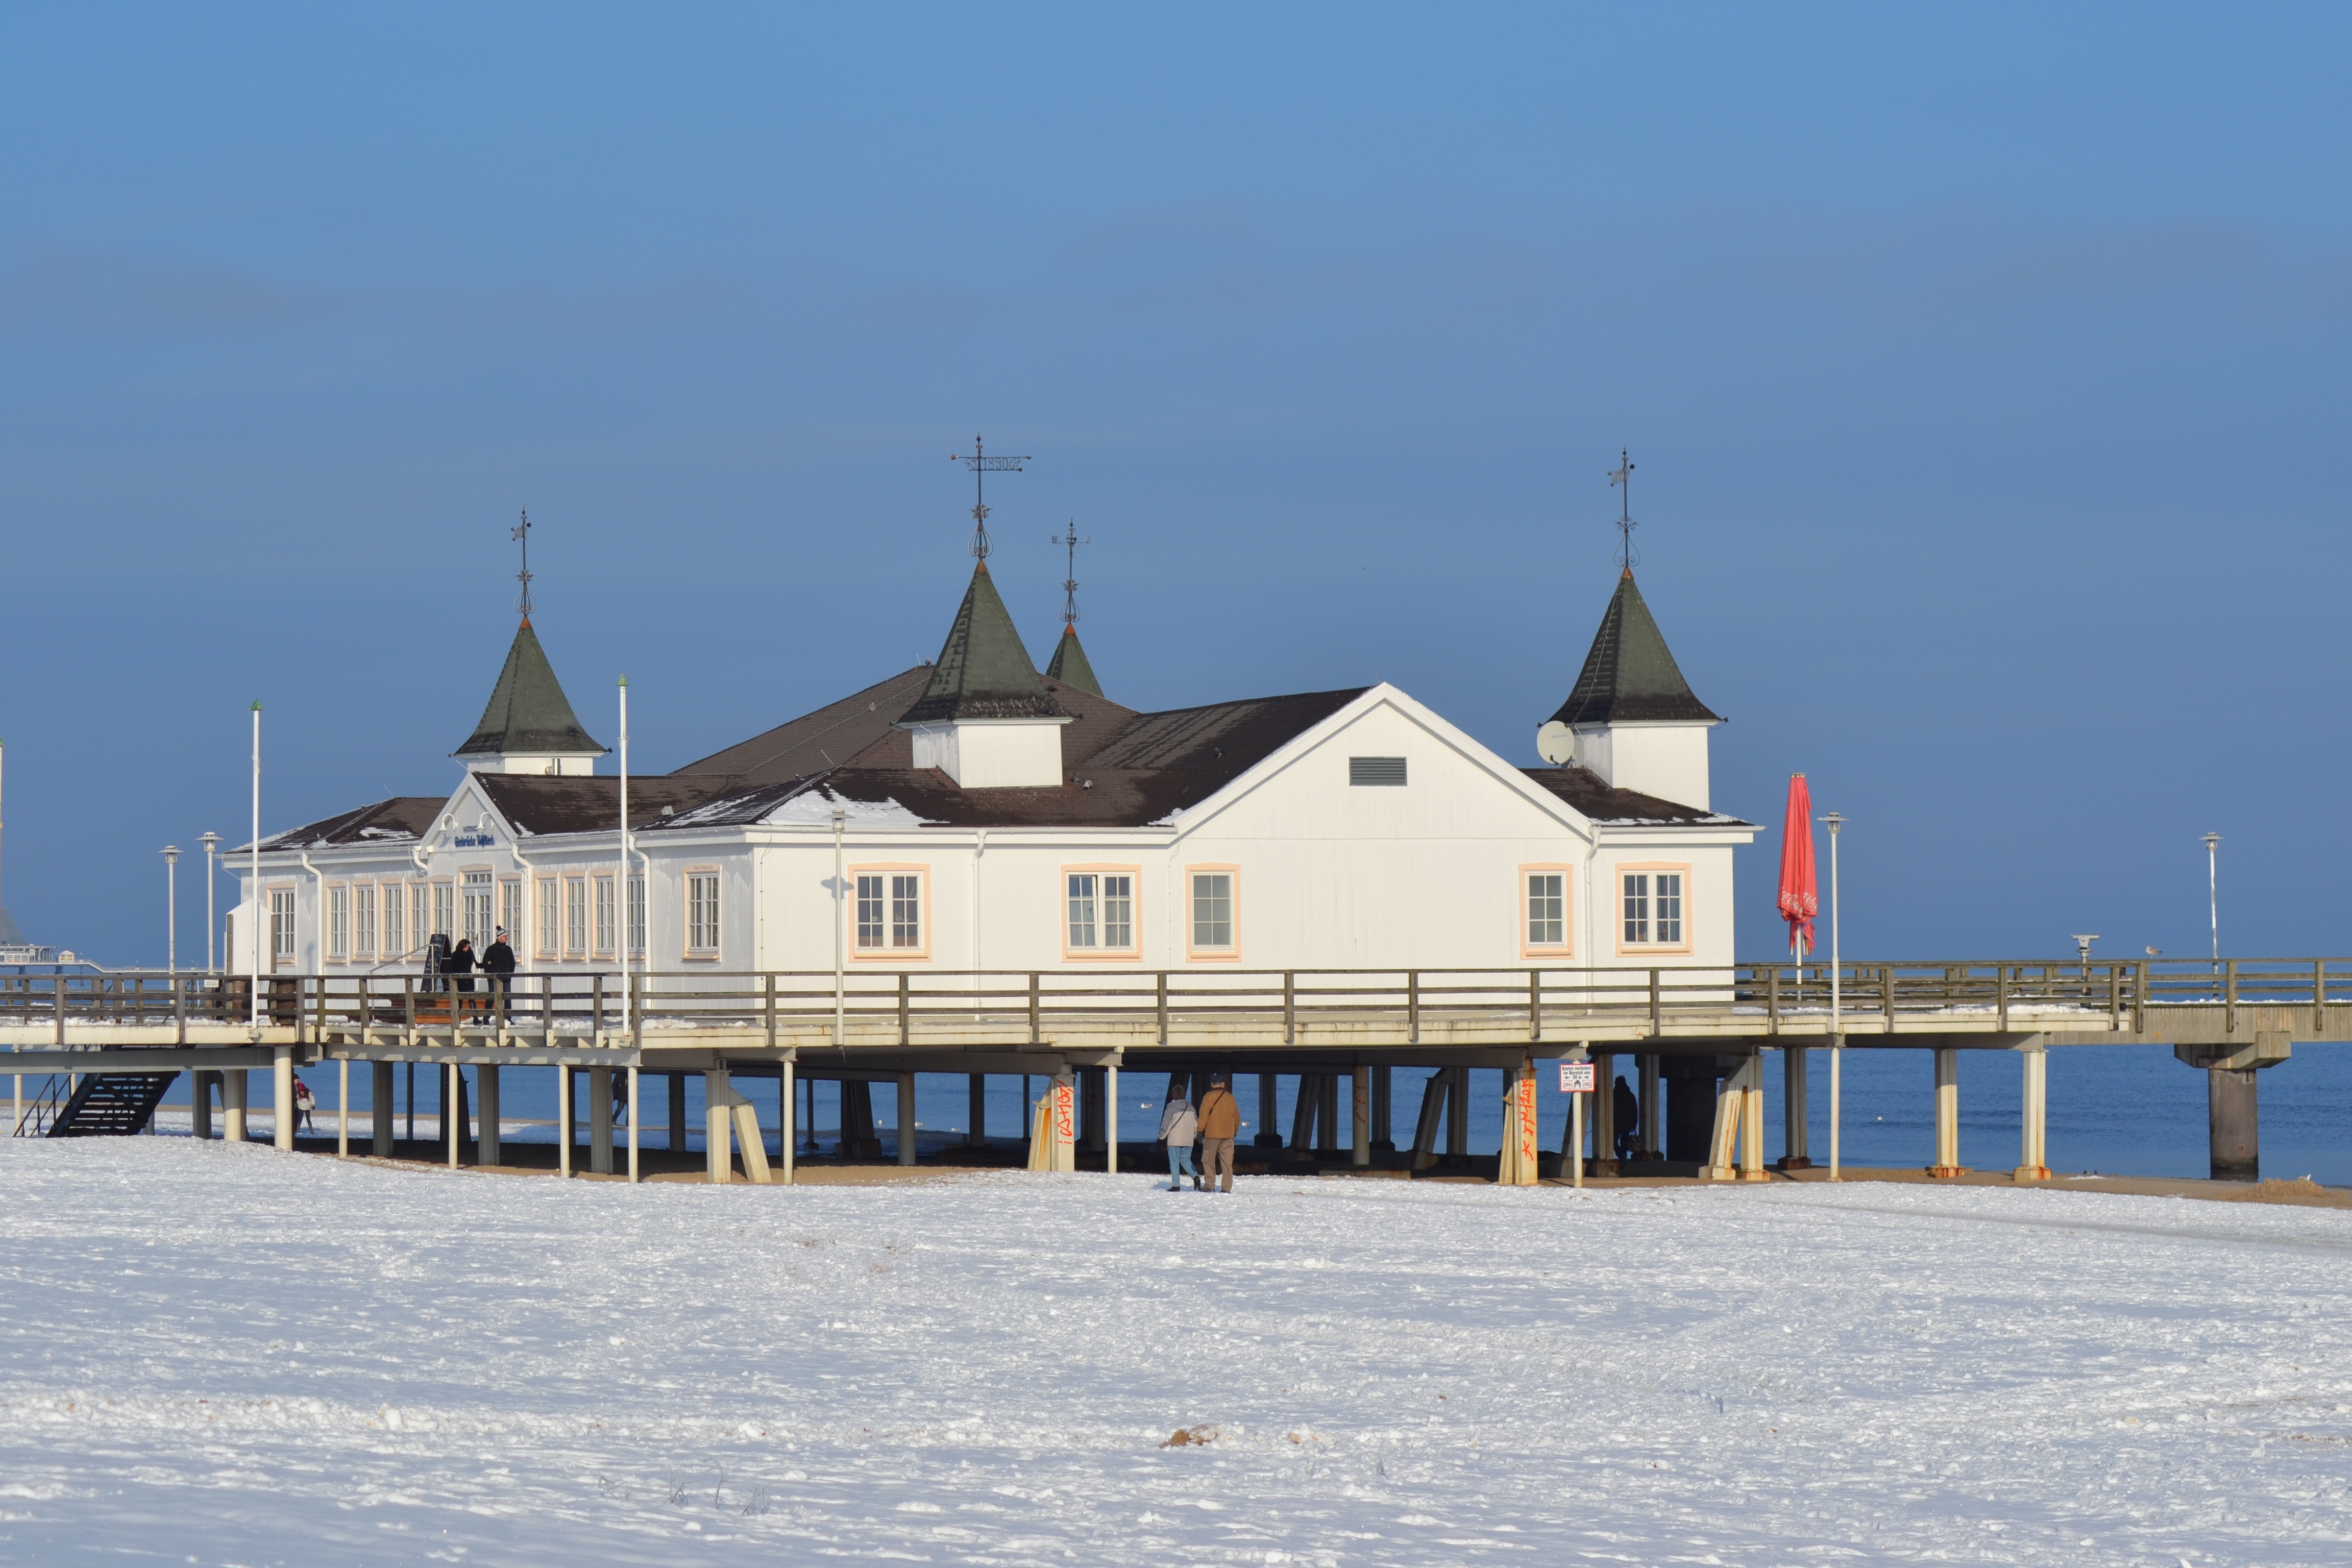
beach, sea, coast, winter, pier, tower, place of worship, baltic sea, sea bridge, seebad ahlbeck